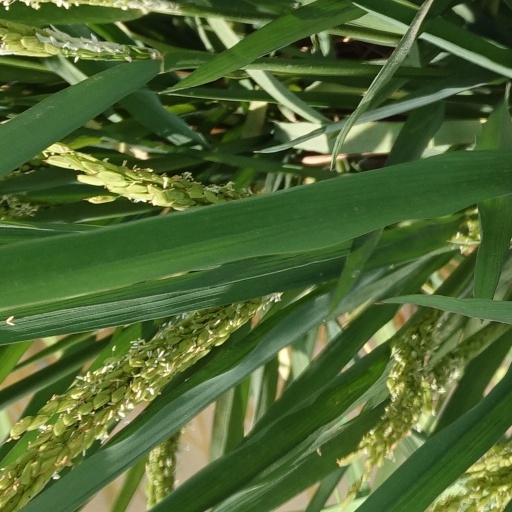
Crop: rice